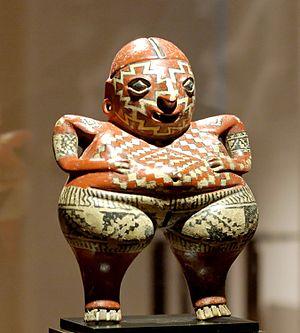
Statuette chupícuaro. Terre cuite, Mexique, VIIe-IIe siècle av. J.-C.
La culture Chupícuaro, qui tire son nom du village du même nom à la confluence de la rivière Lerma avec son affluent le Tigre ou Coroneo près d'Acámbaro dans l'État de Guanajuato au Mexique, est une culture mésoaméricaine de la période préclassique qui se perpétue jusqu'au début du classique. Elle est approximativement datée entre 400 av. J.-C. et 200 apr. J.-C. ou 500 av. J.-C. et 300 apr. J.-C, bien que certains scientifiques suggèrent une origine plus ancienne, remontant à 800 av. J.-C.